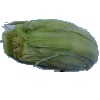
Label: Corn Husk 1